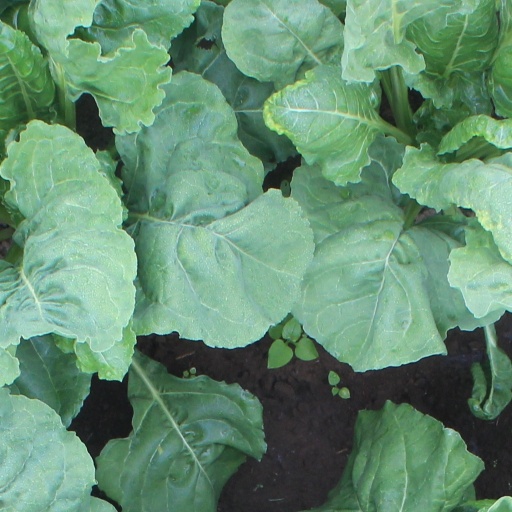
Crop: sugar beet